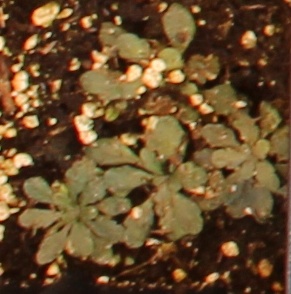
Label: Horseweed